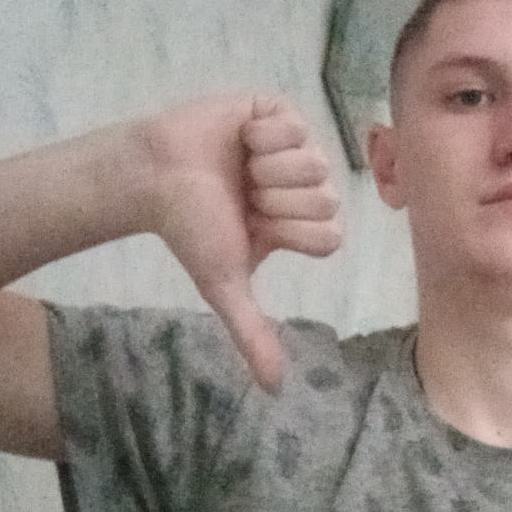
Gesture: dislike